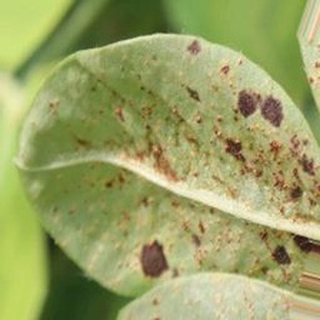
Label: groundnut_rust